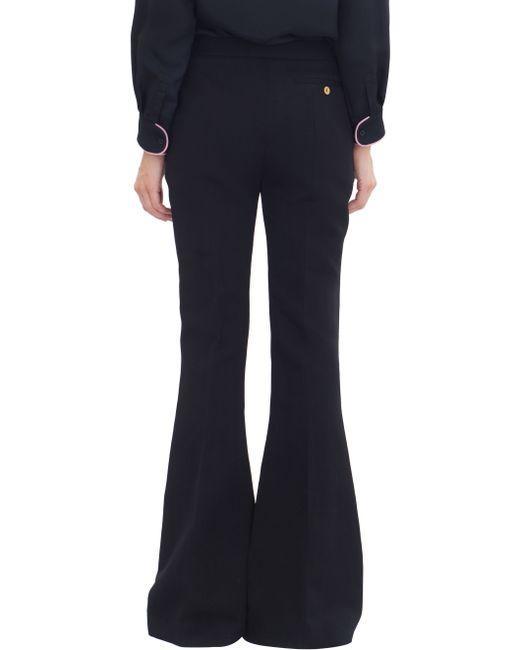
schwarze lange Belle Hose, weicher Stoff